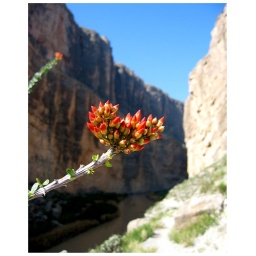
flower buds in santa elena canyon